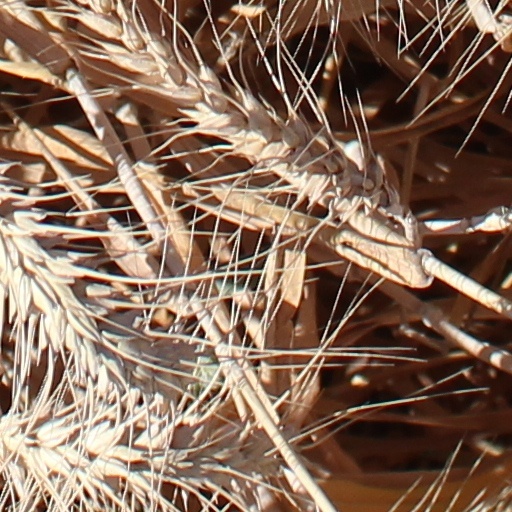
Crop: wheat